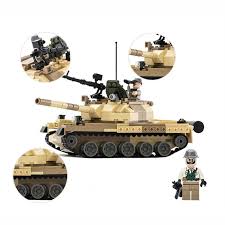
Label: T-62